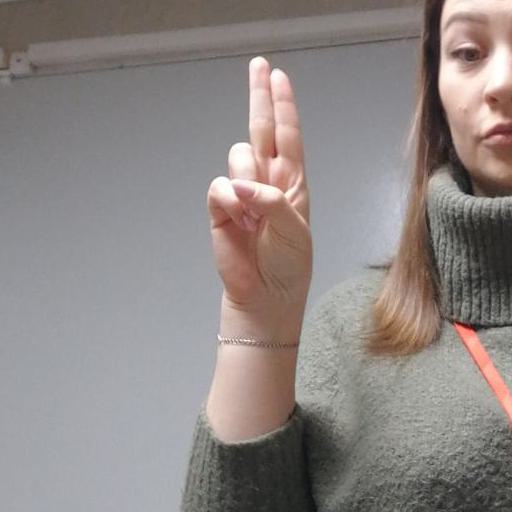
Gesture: two_up